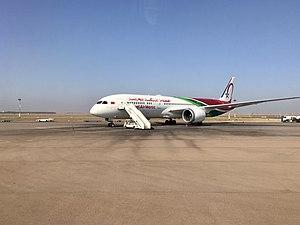
Un avion de la compagnie Royal Air Maroc à l'aéroport international Mohammed V de Casablanca
L'aéroport Mohammed-V de Casablanca est un aéroport international situé à environ trente kilomètres au sud de Casablanca dans la commune de Nouaceur. D'une capacité de près de quatorze millions de passagers et de 150 000 tonnes de fret par an, il est le principal aéroport du Maroc et le quatrième plus important en Afrique après ceux de Johannesbourg, du Caire et du Cap. Il est nommé en l'honneur de Mohammed V, roi du Maroc de 1957 à sa mort en 1961.
L'aéroport Mohammed-V de Casablanca est un aéroport international situé à environ trente kilomètres au sud de Casablanca dans la commune de Nouaceur. D'une capacité de près de quatorze millions de passagers et de 150 000 tonnes de fret par an, il est le principal aéroport du Maroc et le quatrième plus important en Afrique après ceux de Johannesbourg, du Caire et du Cap. Il est nommé en l'honneur de Mohammed V, roi du Maroc de 1957 à sa mort en 1961.